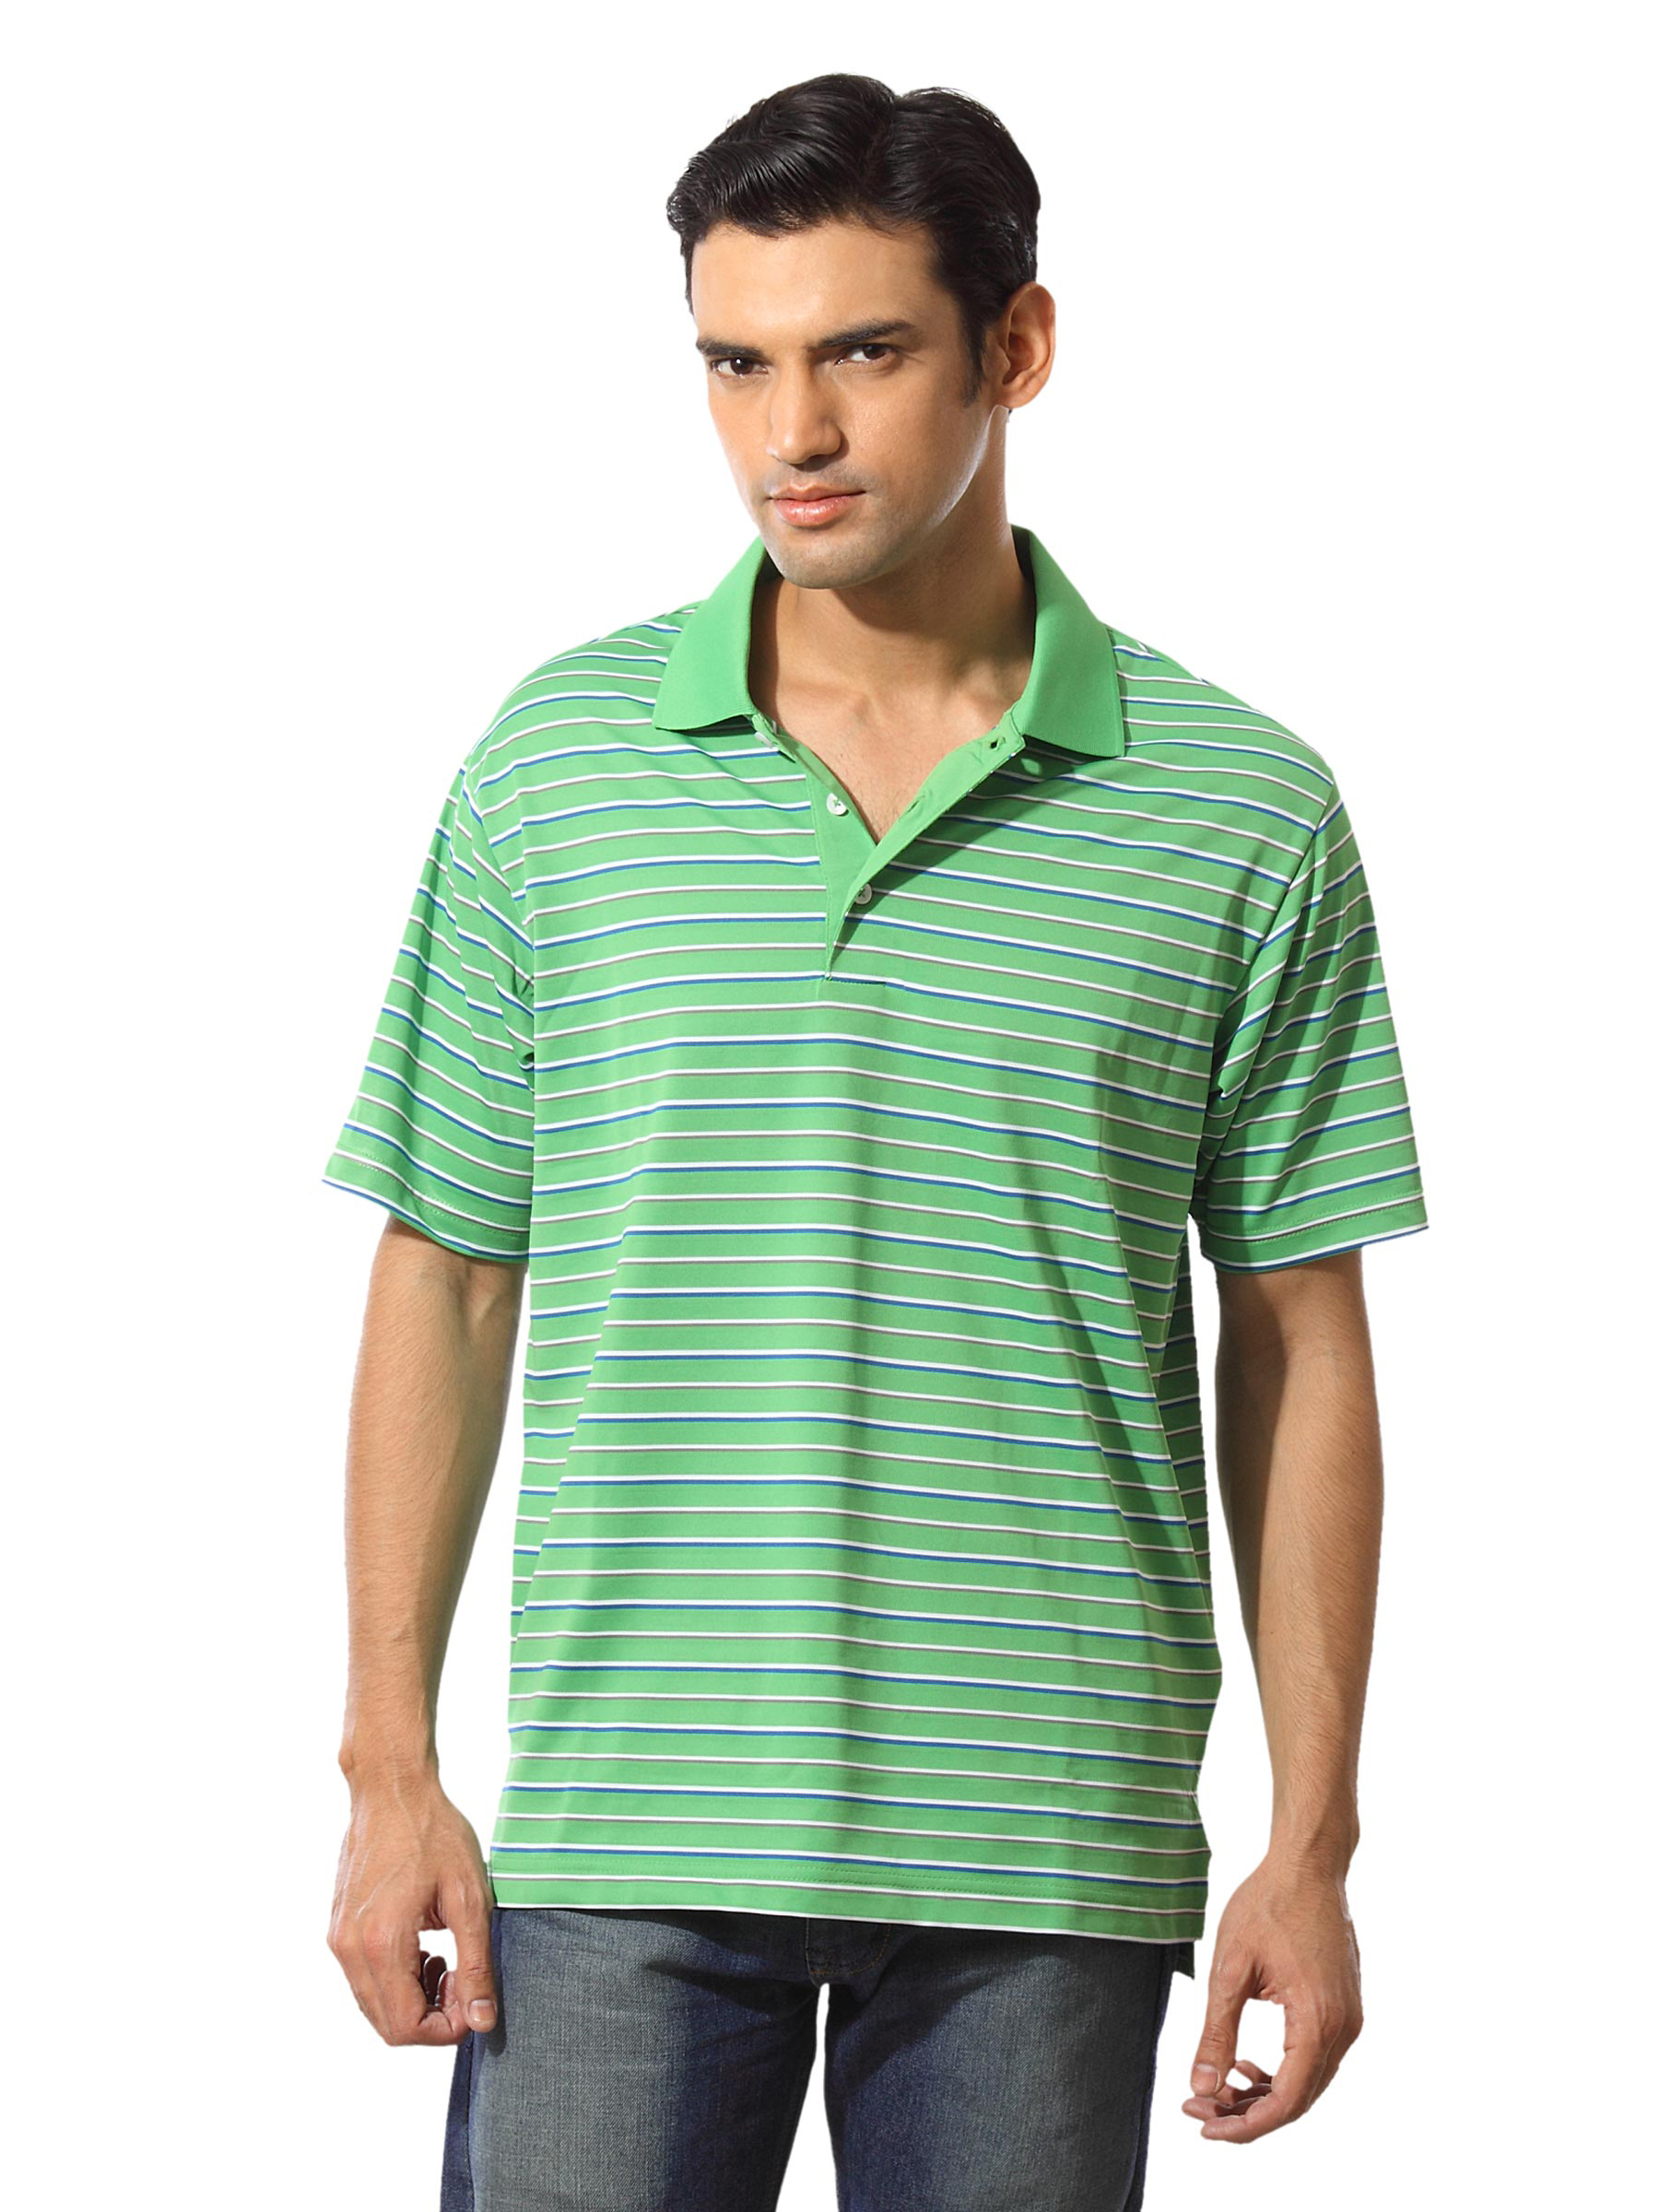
ADIDAS Men Green Polo T-shirt
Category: Apparel / Topwear / Tshirts
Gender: Men
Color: Green
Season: Summer 2012
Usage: Casual